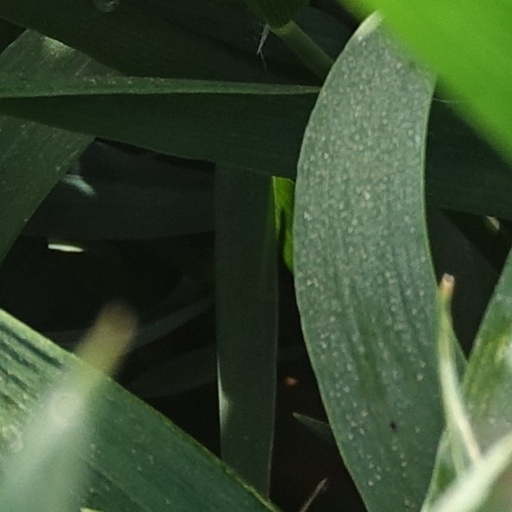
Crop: wheat